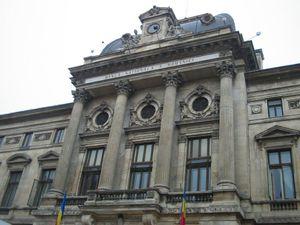
Bucarest est la capitale de la Roumanie.